Edgware Road

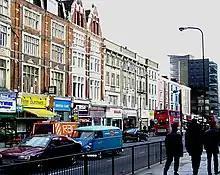
Edgware Road at Paddington

The road runs north-west from Marble Arch to Edgware on the outskirts of London. It crosses the Harrow Road and Marylebone Road, passing beneath the Marylebone flyover. The road passes through the areas of Maida Vale, Kilburn and Cricklewood. It then crosses the North Circular Road before West Hendon at Staples Corner. After this, the road continues in the same direction, through the Hyde, Colindale, Burnt Oak, and then reaches Edgware.